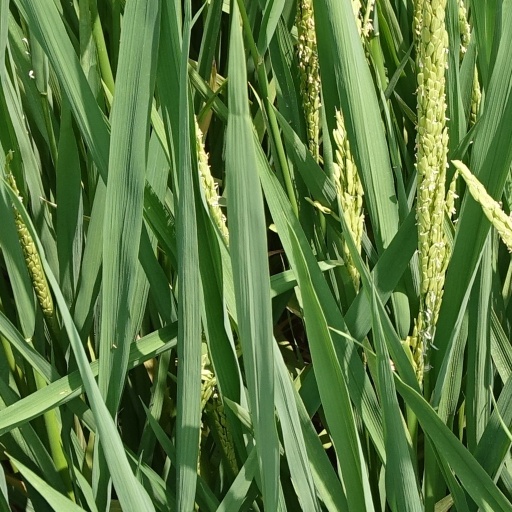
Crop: rice